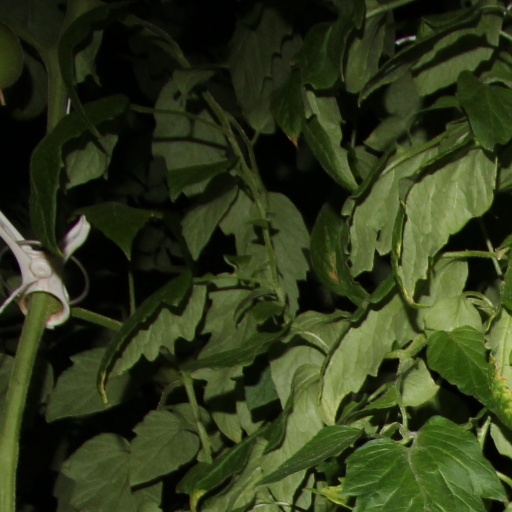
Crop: tomato